Brenda Murphy

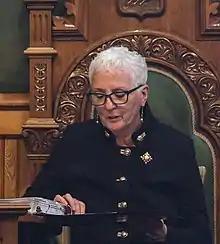
Murphy in 2020

Brenda L. Murphy (born 1959) is a Canadian activist and politician who served as the 32nd lieutenant governor of New Brunswick, from 2019 to 2025.